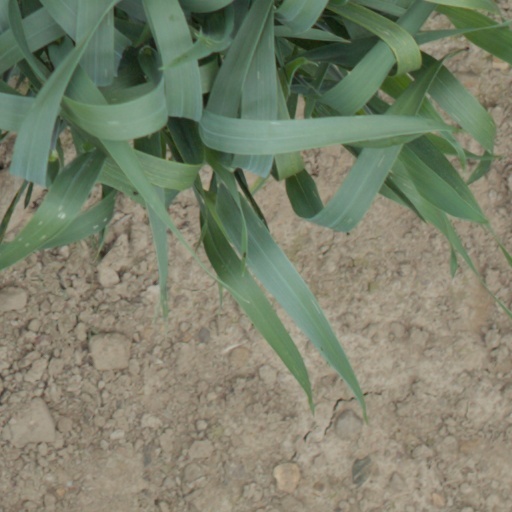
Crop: wheat